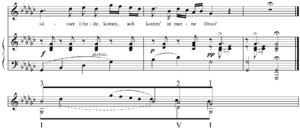
L’analyse schenkérienne est une méthode d’analyse musicale de la musique tonale fondée sur les théories d’Heinrich Schenker. Son but est de démontrer la cohérence de l'œuvre analysée en montrant comment elle se rattache à une structure profonde, l'Ursatz. Cette structure originelle est presque la même pour toutes les œuvres tonales, mais l'analyse montre comment dans chaque cas individuel elle se développe en une œuvre unique à l'« avant-plan », le niveau de la partition elle-même. Le concept essentiel de la théorie schenkérienne de la tonalité est probablement celui d’« espace tonal ». Les intervalles entre les notes de la triade de tonique forment un espace tonal qui peut être comblé par des notes de passage et des broderies qui, à leur tour, peuvent produire de nouvelles triades et de nouveaux espaces tonals, ouverts à de nouvelles élaborations, jusqu’à l’obtention de la « surface » de l’œuvre, la partition.